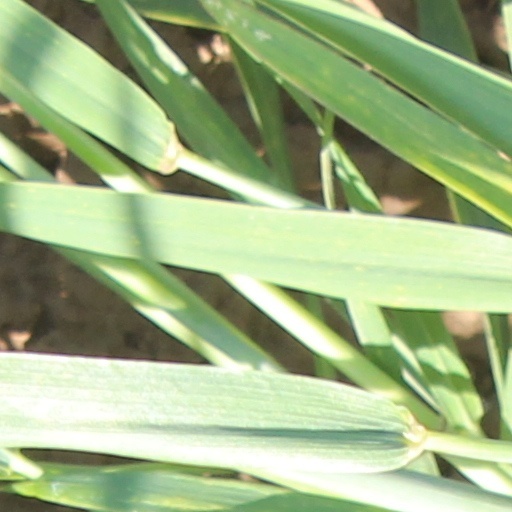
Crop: wheat